Brown Bess

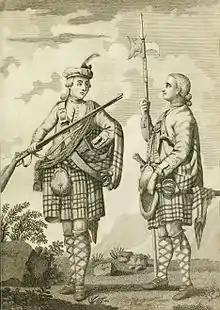
Soldiers of the Black Watch armed with a musket (Brown Bess) and a halberd,

Popular explanations of the use of the word "Brown" include that it was a reference to either the colour of the walnut stocks, or to the characteristic brown colour that was produced by russeting, an early form of metal treatment. However, in the case of russeting at least, the Oxford English Dictionary (OED) and Ferguson note that "browning" was only introduced in the early 19th century, well after the term had come into general use. Others argue that mass-produced weapons of the time were coated in brown varnish on metal parts as a rust-preventive and on wood as a sealer (or in the case of unscrupulous contractors, to disguise inferior or non-regulation types of wood), an entirely different thing from russeting.